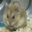
Label: hamster